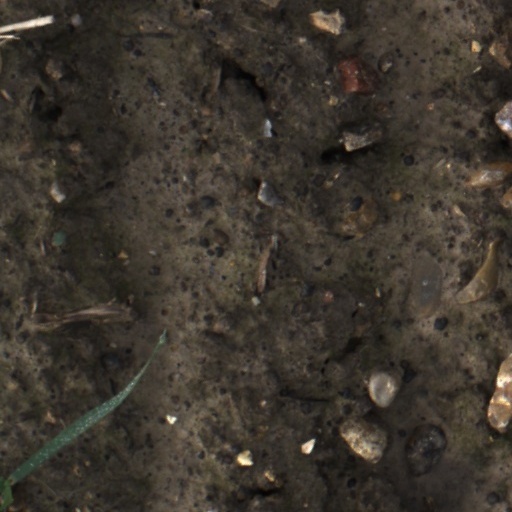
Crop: wheat